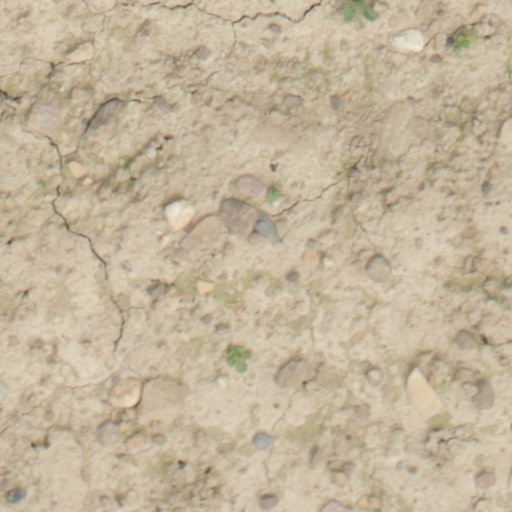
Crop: wheat